Russians in Latvia

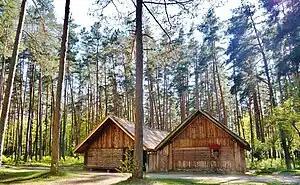
Russian peasant's house built in the second half of the 19th century in Jekimāni village, Rēzekne district, Latgale, partially reconstructed in 1920 and currently located at The Ethnographic Open-Air Museum of Latvia

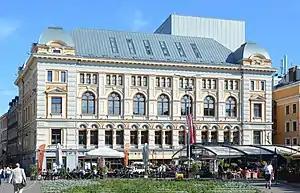
Mikhail Chekhov Riga Russian Theatre founded in 1883

At the dawn of the 20th century, Russians made up a notable part of the working population in the biggest industrial cities. In Latvia, as in the rest of the Russian empire, the situation of factory workers was grim. They worked on average 11 hours a day, 10 on Saturday, and this under harsh and unsafe conditions. Social agitation built up over the course of several years; when workers protested at the Winter Palace, police and Cossacks attacked the procession, killing or wounding hundreds. This event marked the start of the Revolution of 1905.